Xerxes I

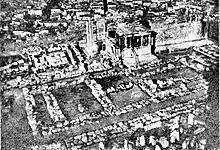
Foundations of the Old Temple of Athena, destroyed by the armies of Xerxes I during the Destruction of Athens in 480 BC

After Thermopylae, Athens was captured. Most of the Athenians had abandoned the city and fled to the island of Salamis before Xerxes arrived. A small group attempted to defend the Athenian Acropolis, but they were defeated. Xerxes ordered the Destruction of Athens and burnt the city, leaving an archaeologically attested destruction layer, known as the Perserschutt. The Persians thus gained control of all of mainland Greece to the north of the Isthmus of Corinth.